Hundred Years' War, 1337–1360

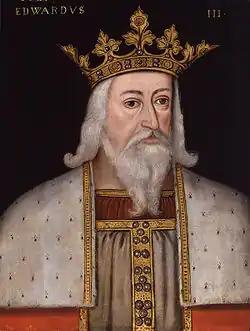
16th Century portrait of King Edward III

The confiscation of Gascony by Philip VI precipitated the war in 1337. In response, Edward's strategy was for the English in Gascony to hold their position while his army would invade France from the north. The English forces would be supplemented by a grand alliance of continental supporters whom he promised payment of over £200,000, valued at £65,000,000 in 2018. To pay for the war Edward had to raise large amounts of money for his own forces and also his allies on the continent. It was unlikely that the English parliament could raise the requisite sums quickly, so, in the summer of 1337, a plan was developed to make virtually all of the nation's wool stock available to help finance the war. 30,000 sacks would be sold by the English merchants, and the sum (estimated at £200,000) would be lent to Edward. To pay the fees promised to his allies, Edward was also forced to borrow heavily from the great banking houses of Bardi and Peruzzi. Late in 1338, when he had exhausted the funds from the banking houses, William de la Pole, a wealthy merchant, came to the king's rescue by advancing him £110,000. Much of the money that William de la Pole lent the king was raised from other English merchants. Edward also borrowed money from merchants in the Low Countries, who charged extortionate rates of interest and demanded more solid guarantees of repayment. In 1340 the Earls of Derby and Northampton were held as surety for the repayment of loans. In the summer of 1339, Edward had asked the Commons for a grant of £300,000. In early 1340 they offered the grant in return for concessions from the king. Edward, delayed by his money-raising efforts, was temporarily unable to proceed with his invasion plans.